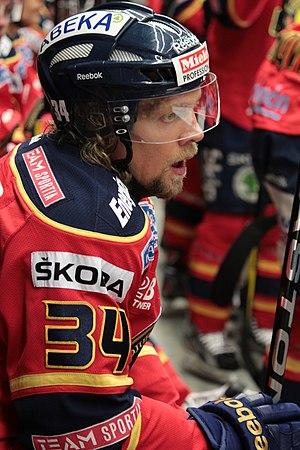
Daniel Tjärnqvist est un joueur professionnel de hockey sur glace. Il est le frère aîné de Mathias, qui est également un joueur de hockey professionnel.